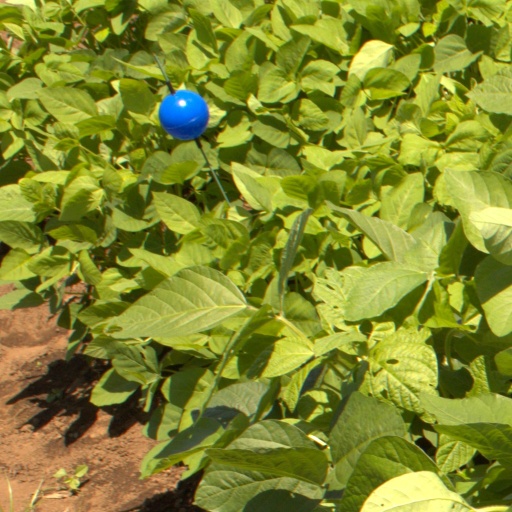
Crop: soybean